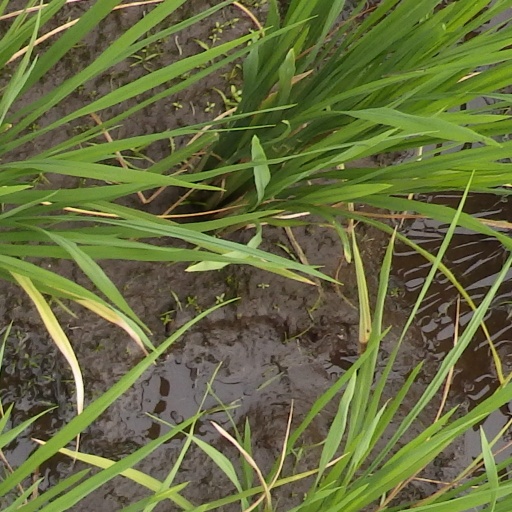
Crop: rice